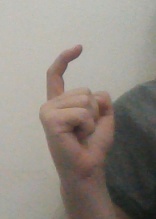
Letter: ra